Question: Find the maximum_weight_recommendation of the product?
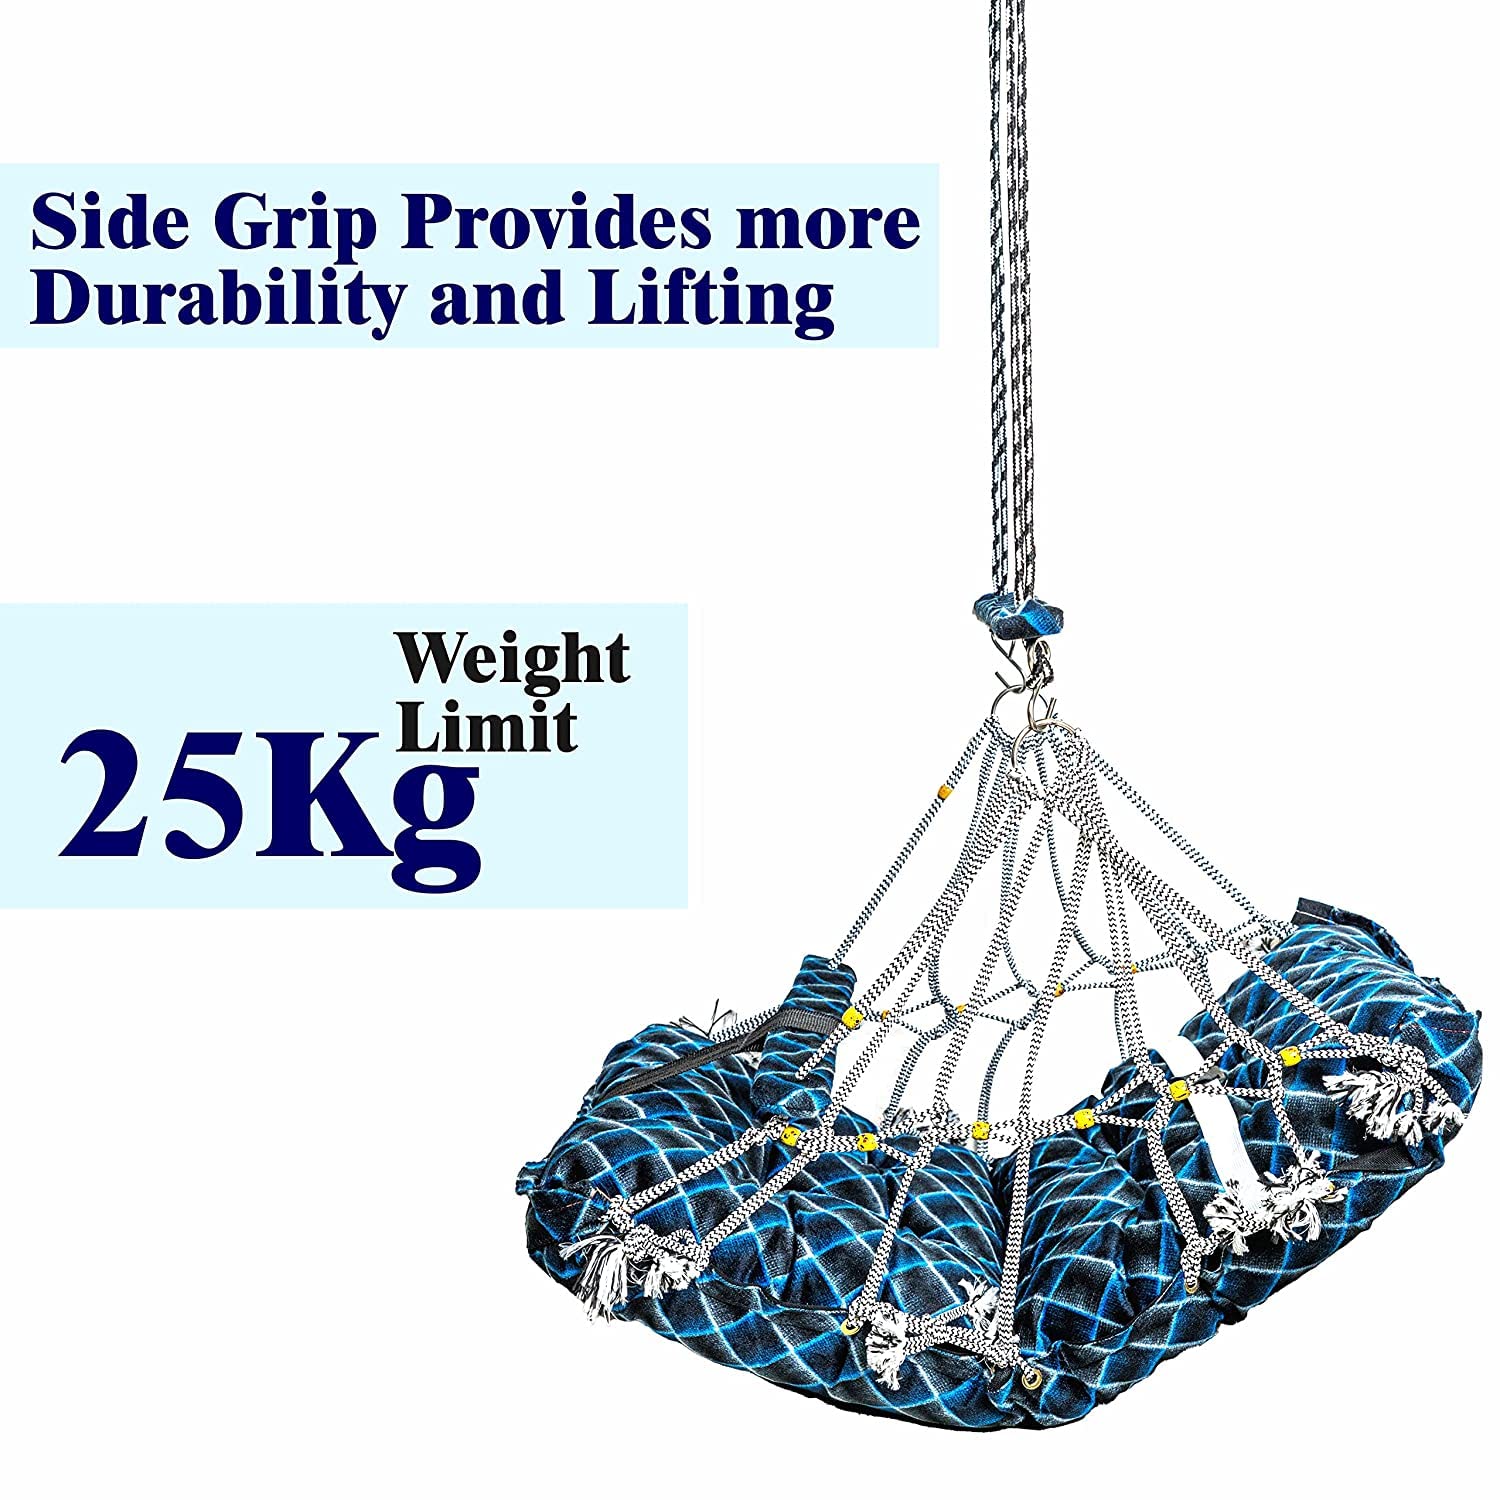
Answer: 25 kilogram